Rhinelander–Oneida County Airport

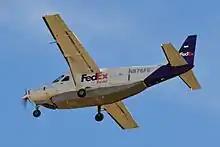
A FedEx Feeder 208B Super Cargomaster flown by CSA Air

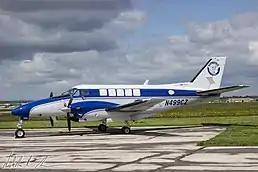
Freight Runners Express Beech 99 Freighter

John Heisman, college football's Heisman Trophy namesake, is buried in Rhinelander, which is his wife's hometown. A statue of Heisman is located just inside the Rhinelander-Oneida County airport.